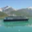
Label: ship